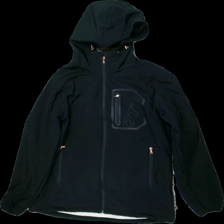
View: front
Type: Outerwear
Category: Ladies
Brand: On The Peak
Colors: Black
Material: 100% polyester
Cut: Regular
Size: 46
Season: All
Price range: 50-100
Recommended usage: Reuse